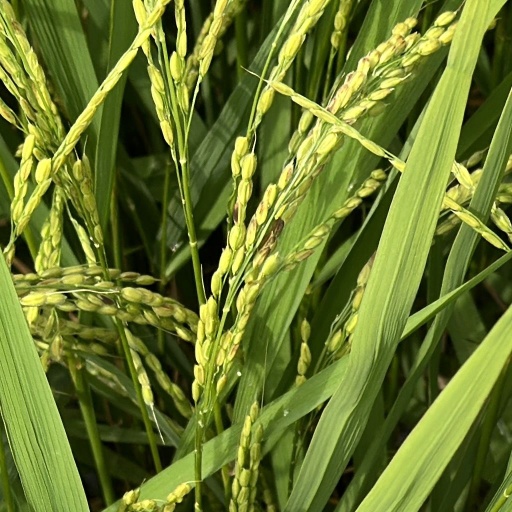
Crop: rice